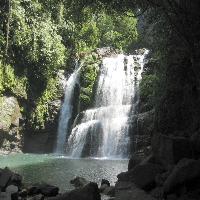
Weather: sun or clear